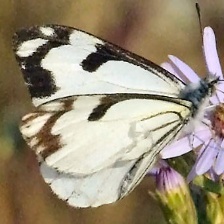
Species: PINE WHITE
Butterfly family (ImageNet category): cabbage_butterfly